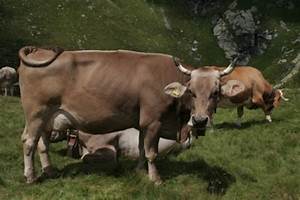
Label: mucca